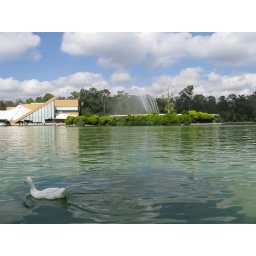
duck in the lake